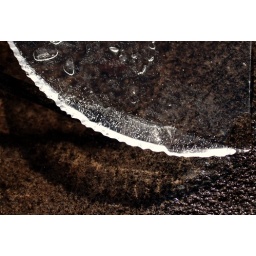
pie plate shaped ice in the bird bath